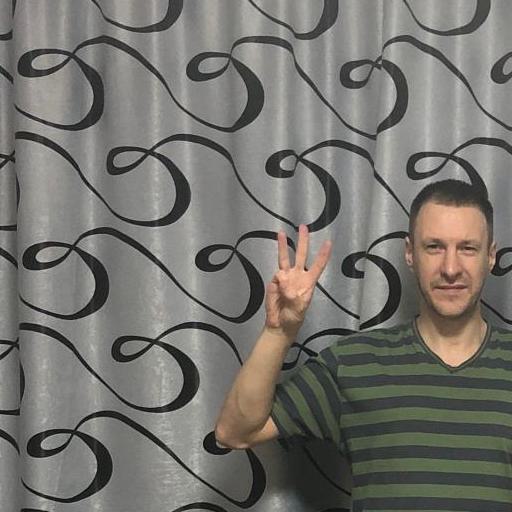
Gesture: three